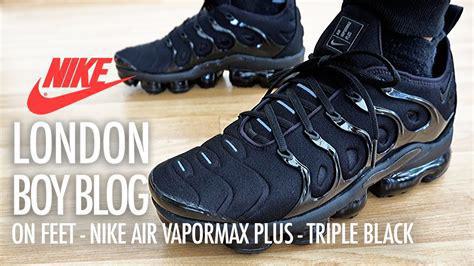
Brand: Nike
Model: Air Vapormax Plus